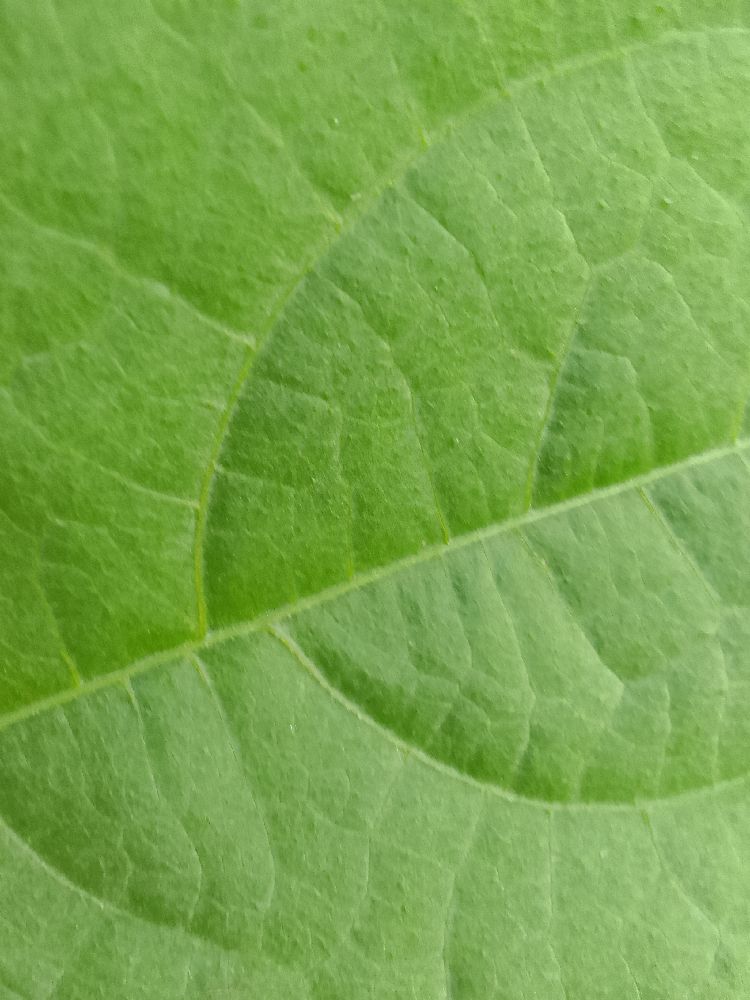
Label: healthy